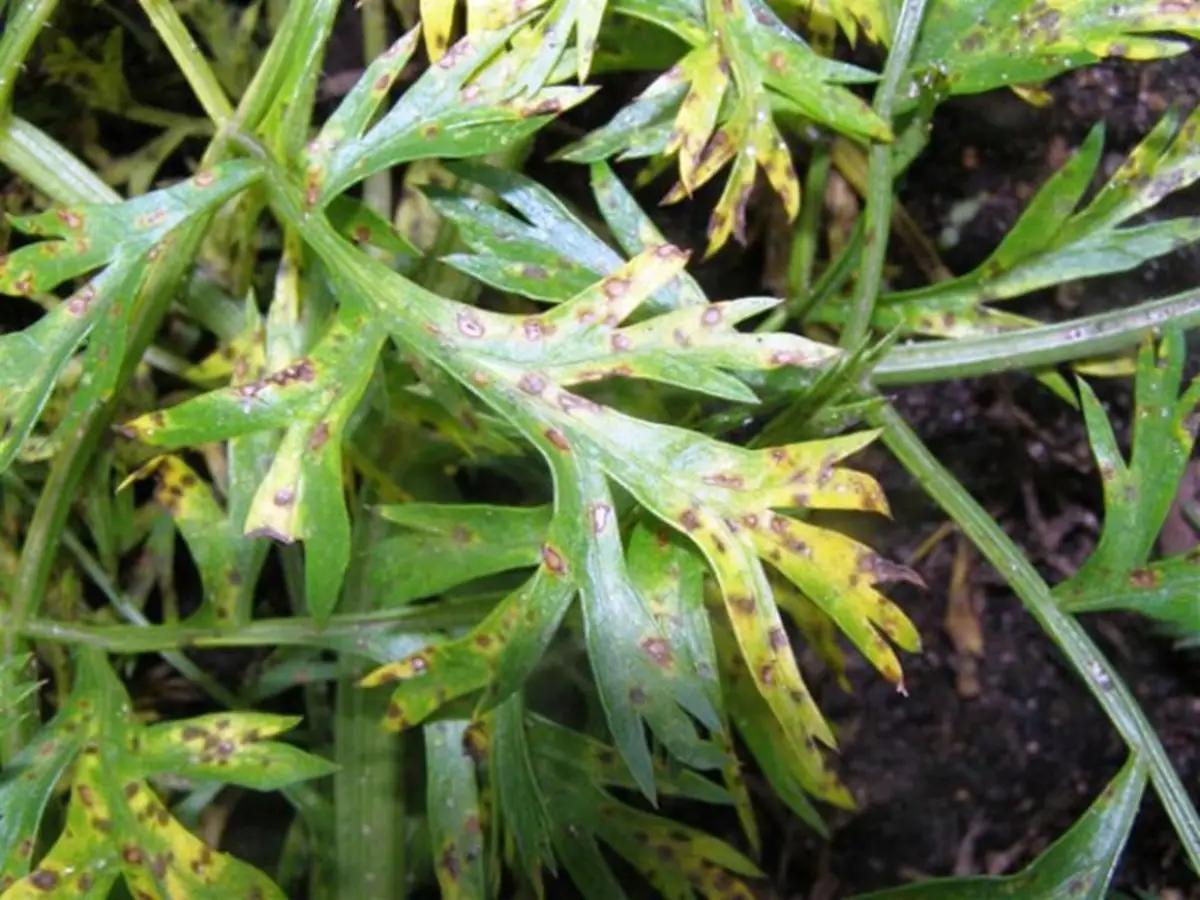
Plant: Carrot
Disease: carrot cercospora leaf blight